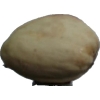
Label: pistachio